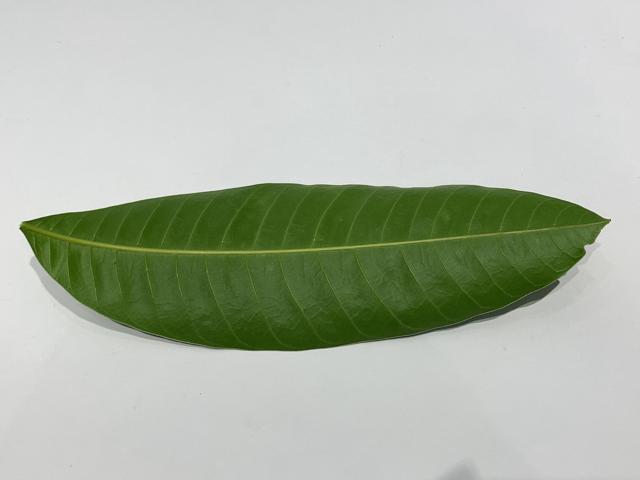
Mango leaf variety: Fazli